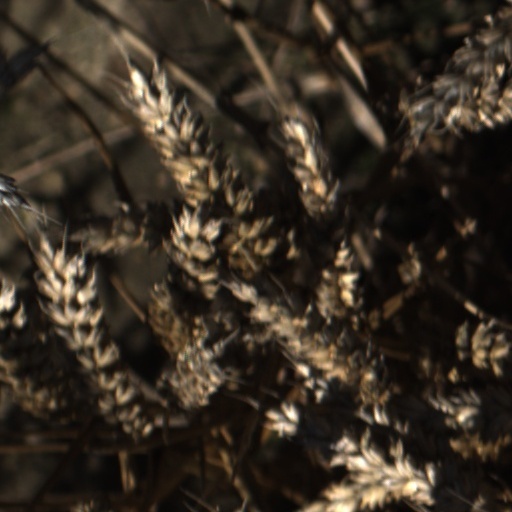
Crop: wheat